TC Beirne Department Store

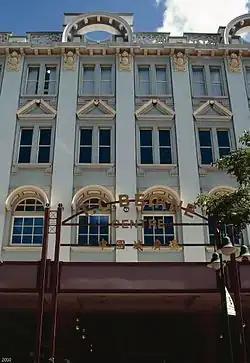
Former TC Beirne Department Store, 2000

The TC Beirne Department Store is a heritage-listed former department store at 28 Duncan Street, Fortitude Valley, City of Brisbane, Queensland, Australia. It was designed by Robin Dods and built in 1902. Further extensions were made through to 1938 to the designs of Dods and Hennessey & Hennessey. It was added to the Queensland Heritage Register on 12 December 2003.